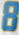
Number: 8